Federico Díaz (artist)

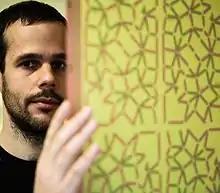
Federico Díaz in 2010

Federico Díaz (born July 18, 1971) is a Czech-Argentine artist. He lives and works in Prague, Czech Republic, and has exhibited at venues including the Mori Art Museum in Tokyo, CAFA Museum Beijing, Institute of Contemporary Arts London, Center for Art and Media Karlsruhe, Ars Electronica Linz, MASS MoCA, Art Basel in Miami Beach (in collaboration with MoMA PS1), the Florence Biennale, the 54th Venice Biennale, the Brno House of Arts, and the Royal Institute of British Architects. He undertook a project with the University of Cambridge and represented Czech art at the World Expo 2010 in Shanghai. From 2007 to 2014, Díaz headed the Supermedia Studio at the Academy of Arts, Architecture and Design.